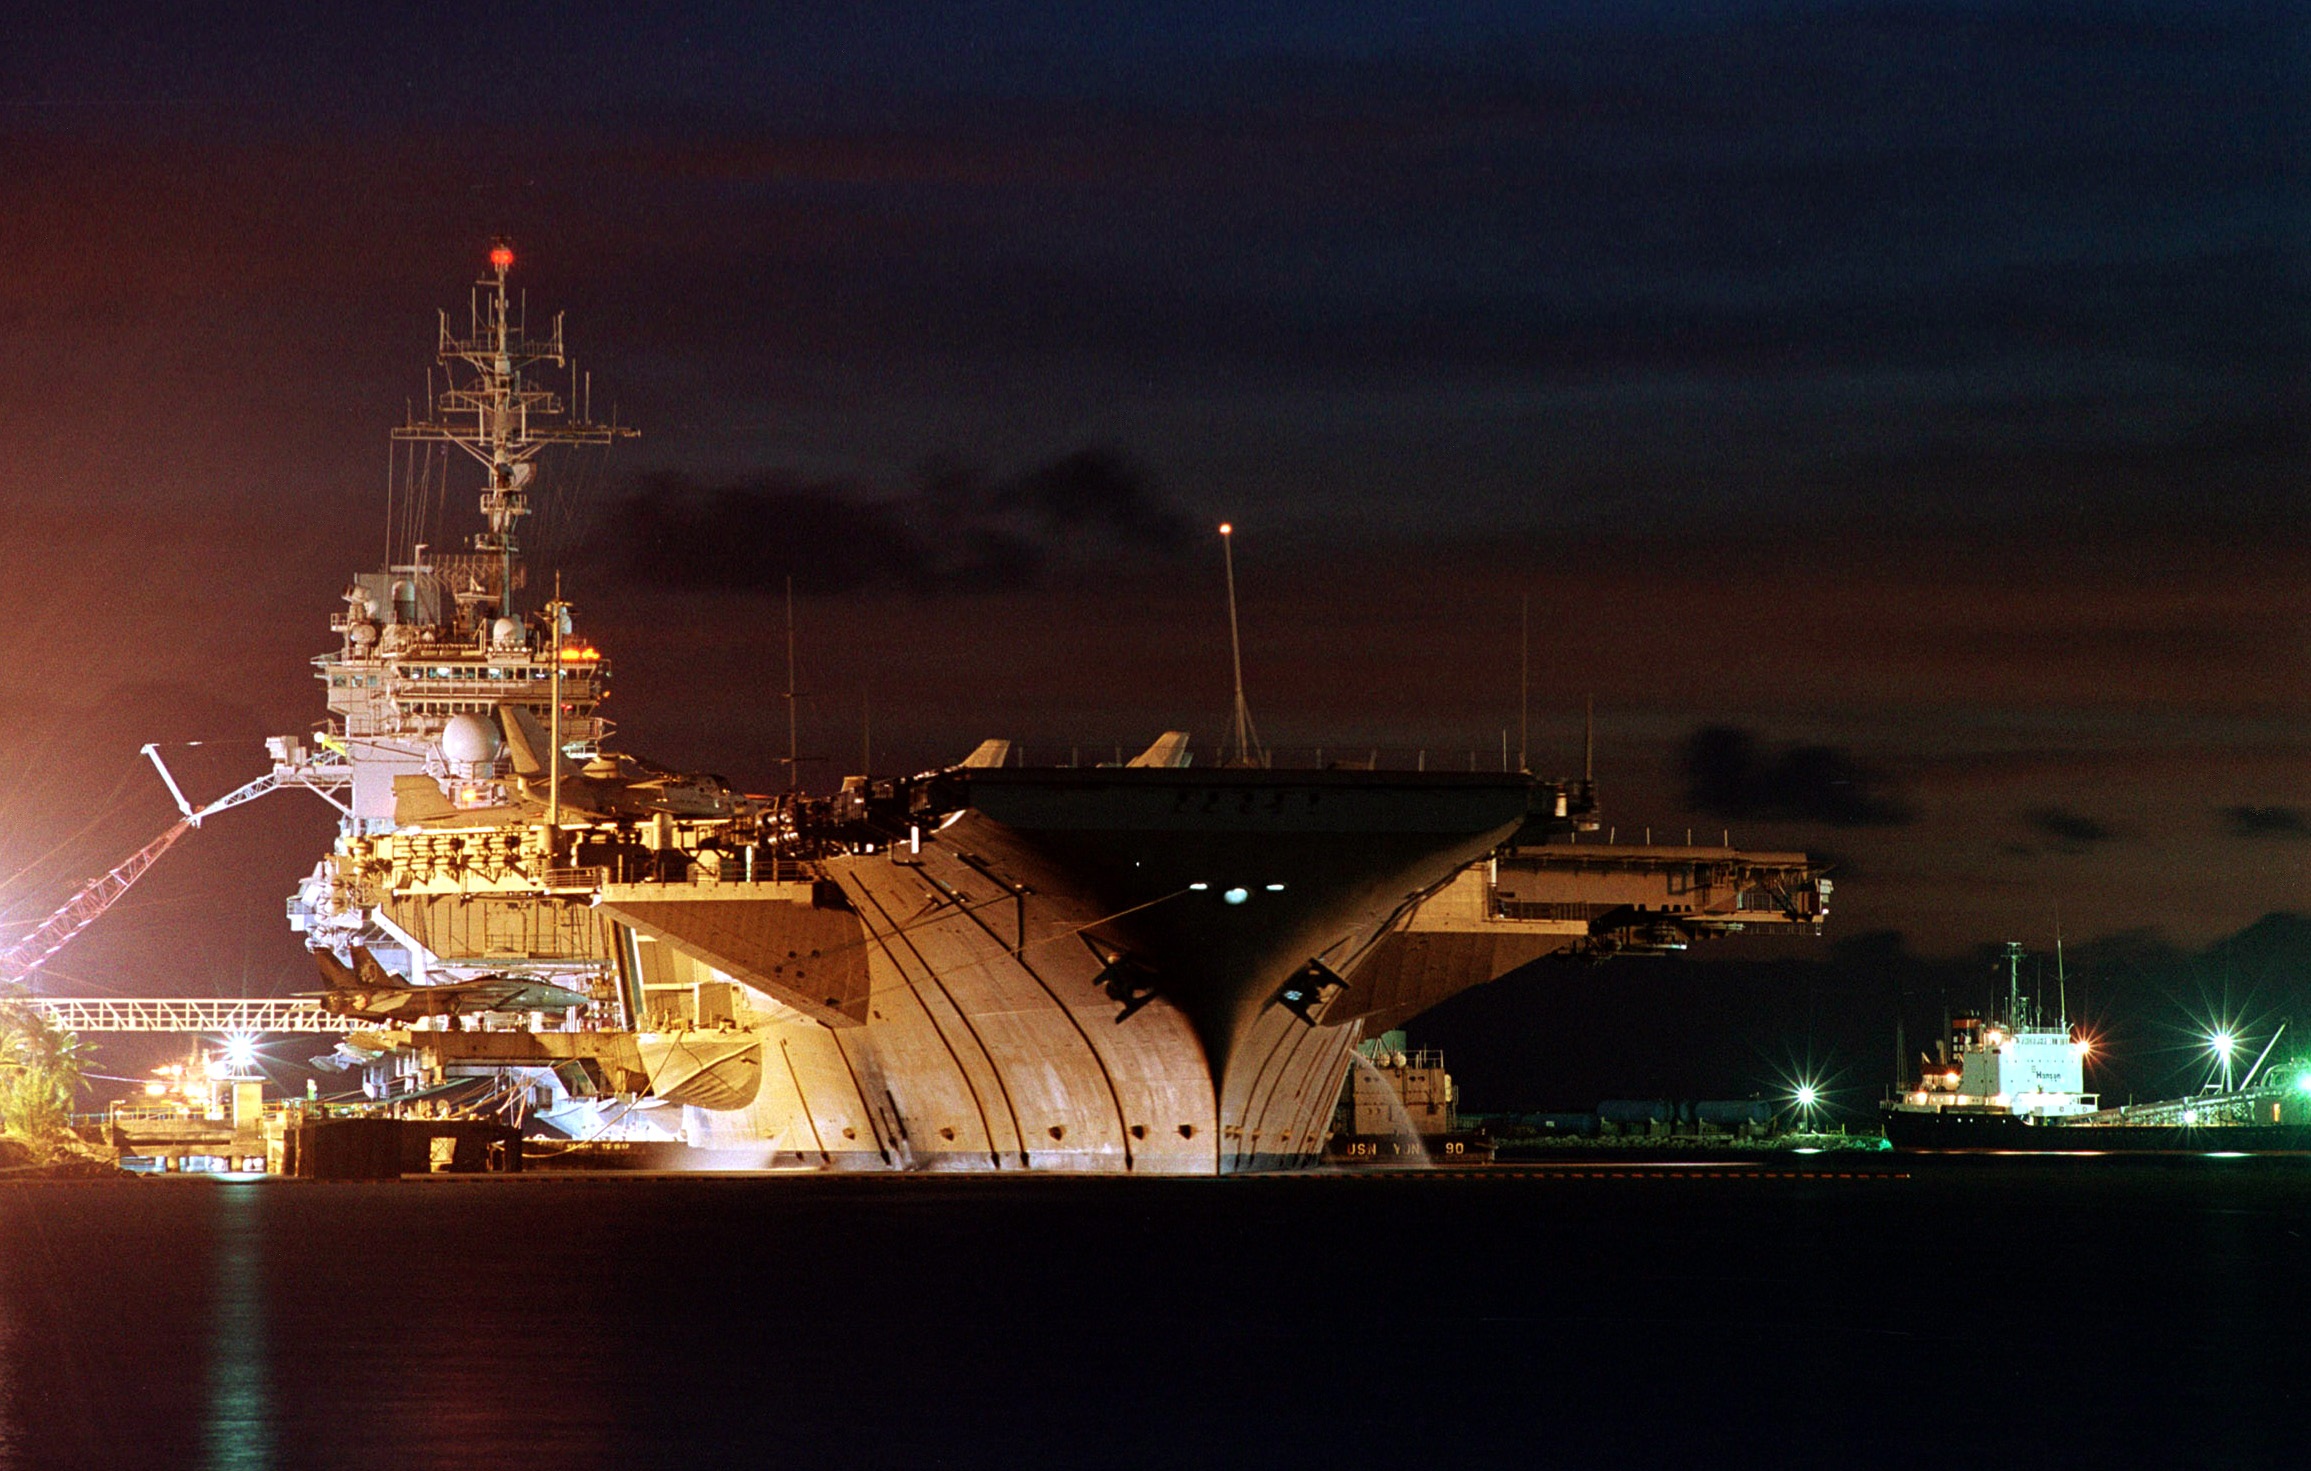
dock, night, ship, military, dusk, evening, reflection, vehicle, aviation, usa, port, lights, airplanes, naval, watercraft, defense, jets, maintenance, aircraft carrier, offshore drilling